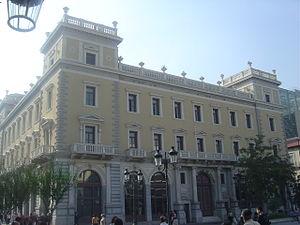
Ernst Moritz Theodor Ziller né le 22 juin 1837, à Serkowitz, aujourd'hui quartier de Radebeul, et mort le 4 novembre 1923, à Athènes, est un architecte, chercheur et archéologue saxon naturalisé grec. Avec plus de 500 bâtiments privés et publics construits entre 1870 et 1914, Ziller a laissé une empreinte durable sur l’architecture historiciste de la fin du XIXᵉ siècle en Grèce. Membre certainement le plus influent de la famille d'architectes Ziller, il a acquis par mariage la nationalité grecque.